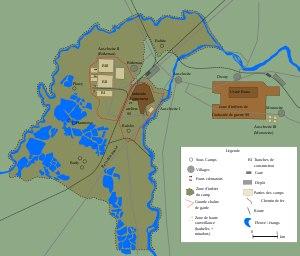
Auschwitz est le plus grand complexe concentrationnaire du Troisième Reich, à la fois camp de concentration et camp d'extermination. Il est situé dans la province de Silésie, à une cinquantaine de kilomètres à l'ouest de Cracovie, sur le territoire des localités d'Oświęcim et de Brzezinka, annexées au Reich après l'invasion de la Pologne en septembre 1939.
Johann Paul Kremer, né le 26 décembre 1883 à Stelberg et mort le 8 janvier 1965 à Münster, est un médecin allemand, professeur d'anatomie à l'université de Münster. Sous-officier de réserve de la Waffen-SS, il est affecté en tant que médecin remplaçant à Auschwitz-Birkenau à l'automne 1942, pour quelques semaines. Il y est impliqué dans les meurtres de masse dans les chambres à gaz ainsi que dans des exécutions médicales et punitives et y pratique des observations et des prélèvements sur des cobayes humains.